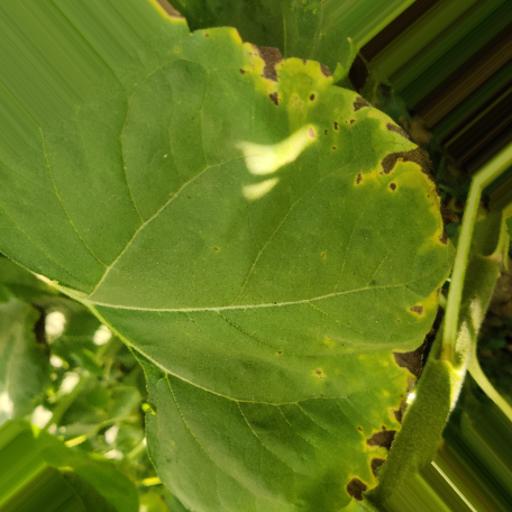
Label: Downy_mildew